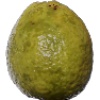
Label: guava